Lucy Cox (artist)

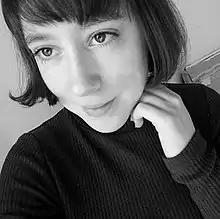
Lucy Cox, artist

Lucy Cox (born 1988) in Chard, Somerset, UK, is a British abstract artist and curator.